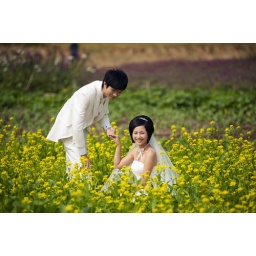
China; Yangshuo; 01-11-2009Bruidsfotografie in een bloemenveldFoto: Frans SchellekensWedding photography in flower field